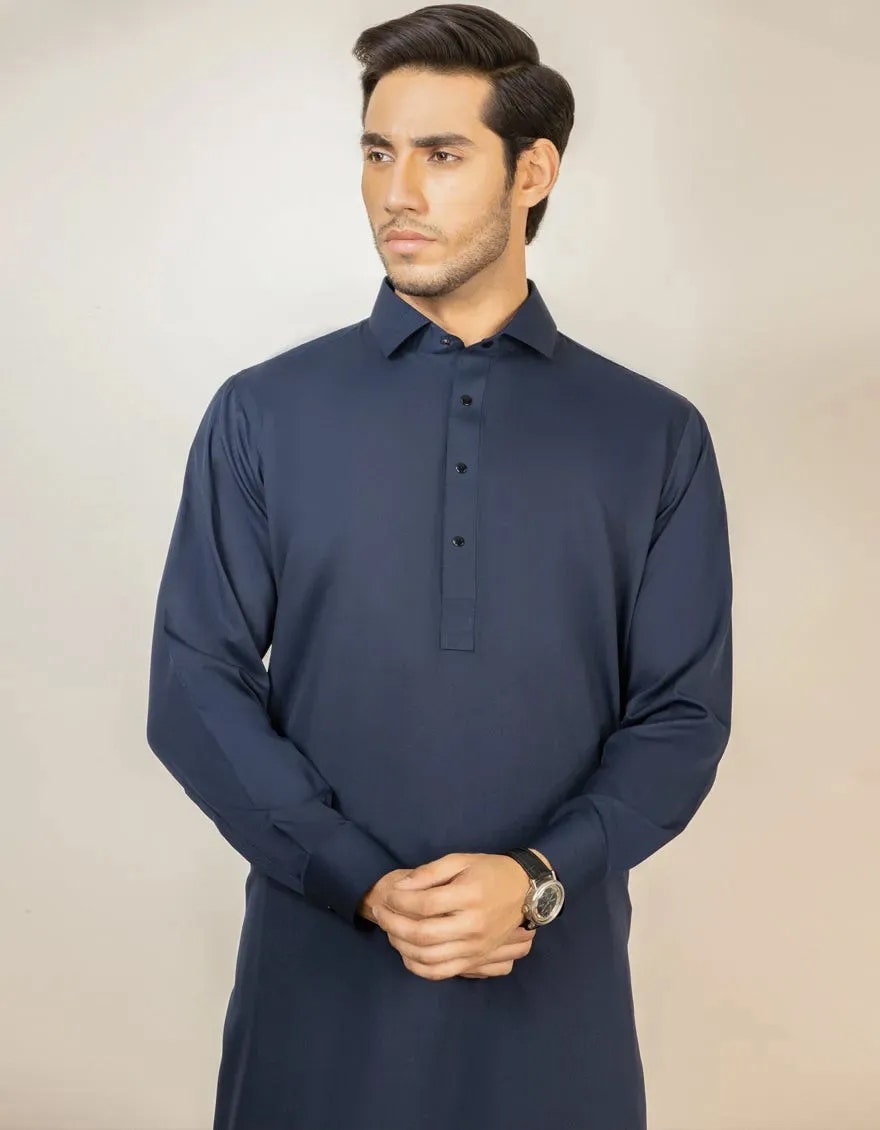
navy kurta pajamas